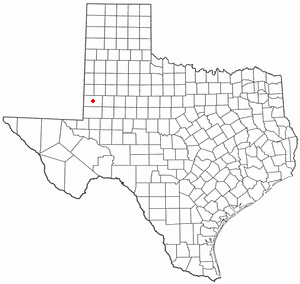
La ville américaine de Seminole est le siège du comté de Gaines, dans l’État du Texas. Elle comptait 6 430 habitants lors du recensement de 2010.